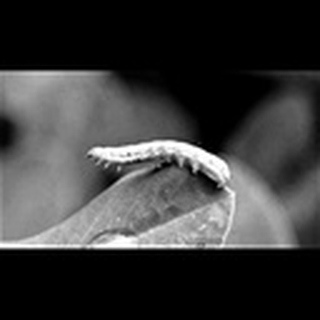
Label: cotton_army_worm